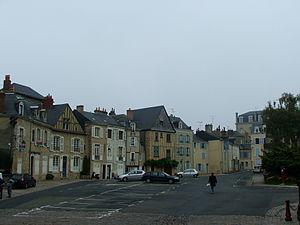
La place du Cardinal Grente au matin dans le vieux Mans depuis le parvis de la Cathédrale.
Cet article traite de l'histoire de la ville du Mans. Située dans l'Ouest de la France, Le Mans est la capitale historique du royaume puis du comté du Maine. Place forte, elle fut de nombreuses fois convoitée par les seigneurs voisins, surtout d'Anjou et de Normandie, qui se la disputèrent durant tout le Moyen Âge. La ville sera récupérée par Louis XI via succession en 1481.